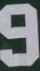
Number: 9